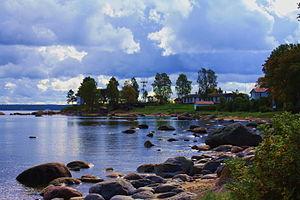
Käsmu est un village de la commune de Vihula du comté de Viru-Ouest en Estonie.